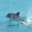
Label: dolphin